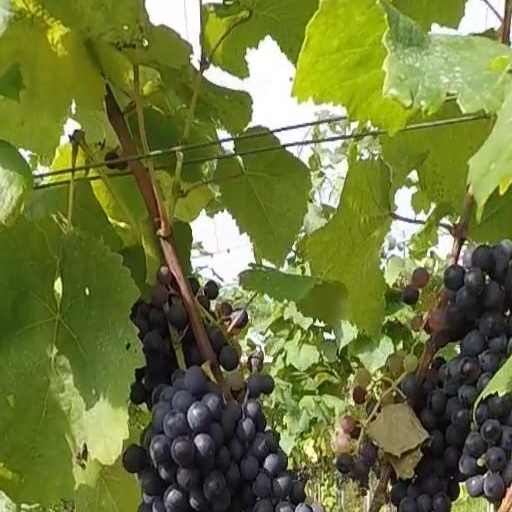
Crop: grape